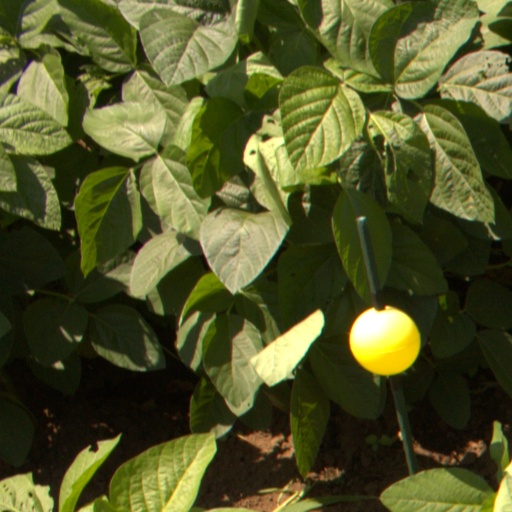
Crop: soybean